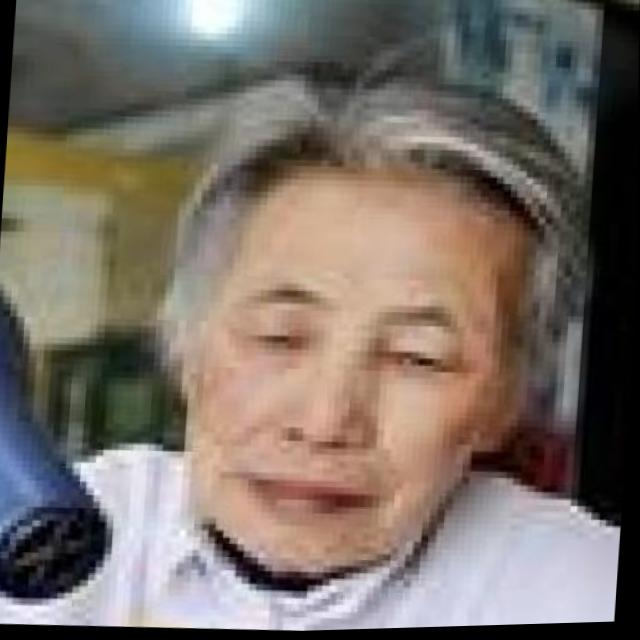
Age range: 65+